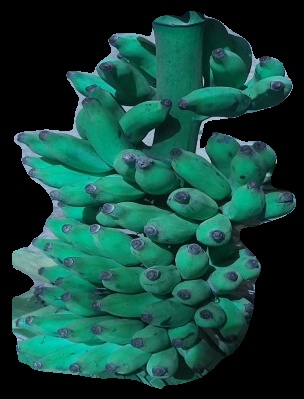
Variety: elakki-bale
Grade: grade3